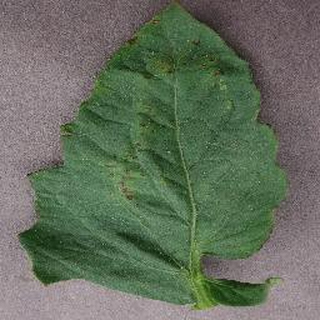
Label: tomato_bacterial_spot